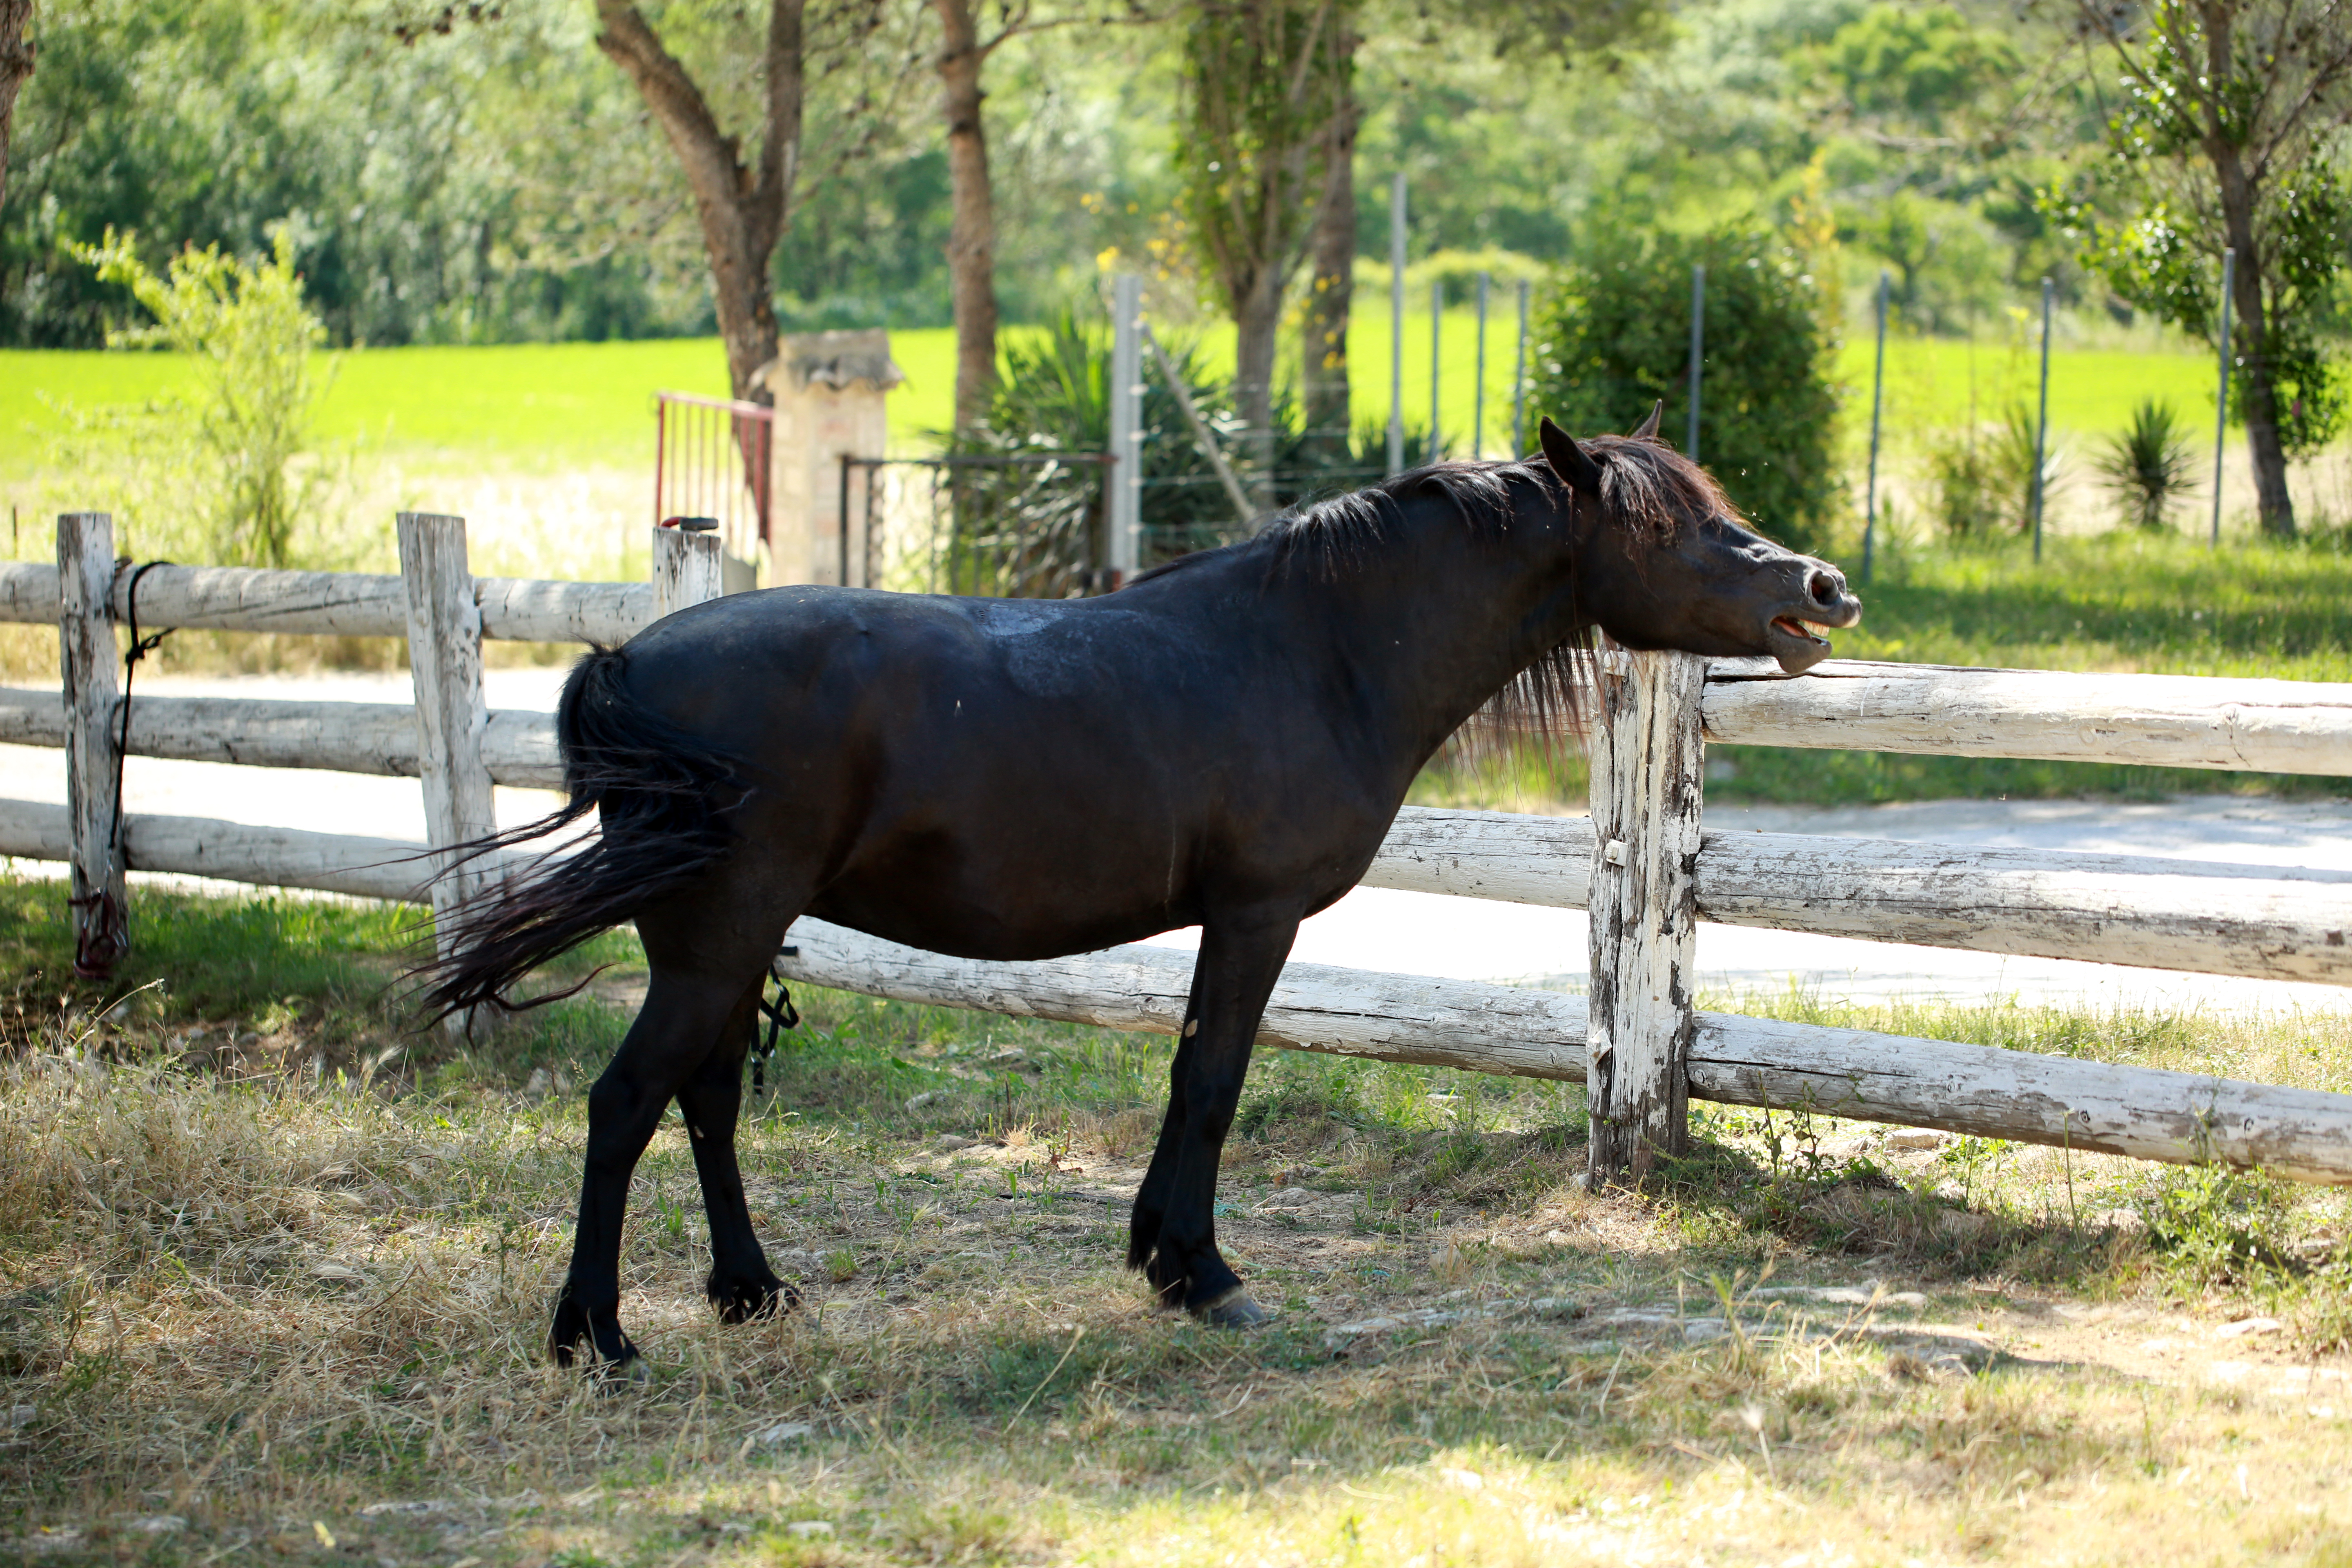
france, europe, pasture, grazing, horse, canon, mammal, stallion, mane, fauna, horses, midi, vertebrate, mare, montpellier, southfrance, sdfrankreich, zuidfrankrijk, mditerrane, hrault, levage, prairies, chevaux, pferde, jument, assas, parden, manade, hennissement, quids, foal, colt, pack animal, horse like mammal, mustang horse